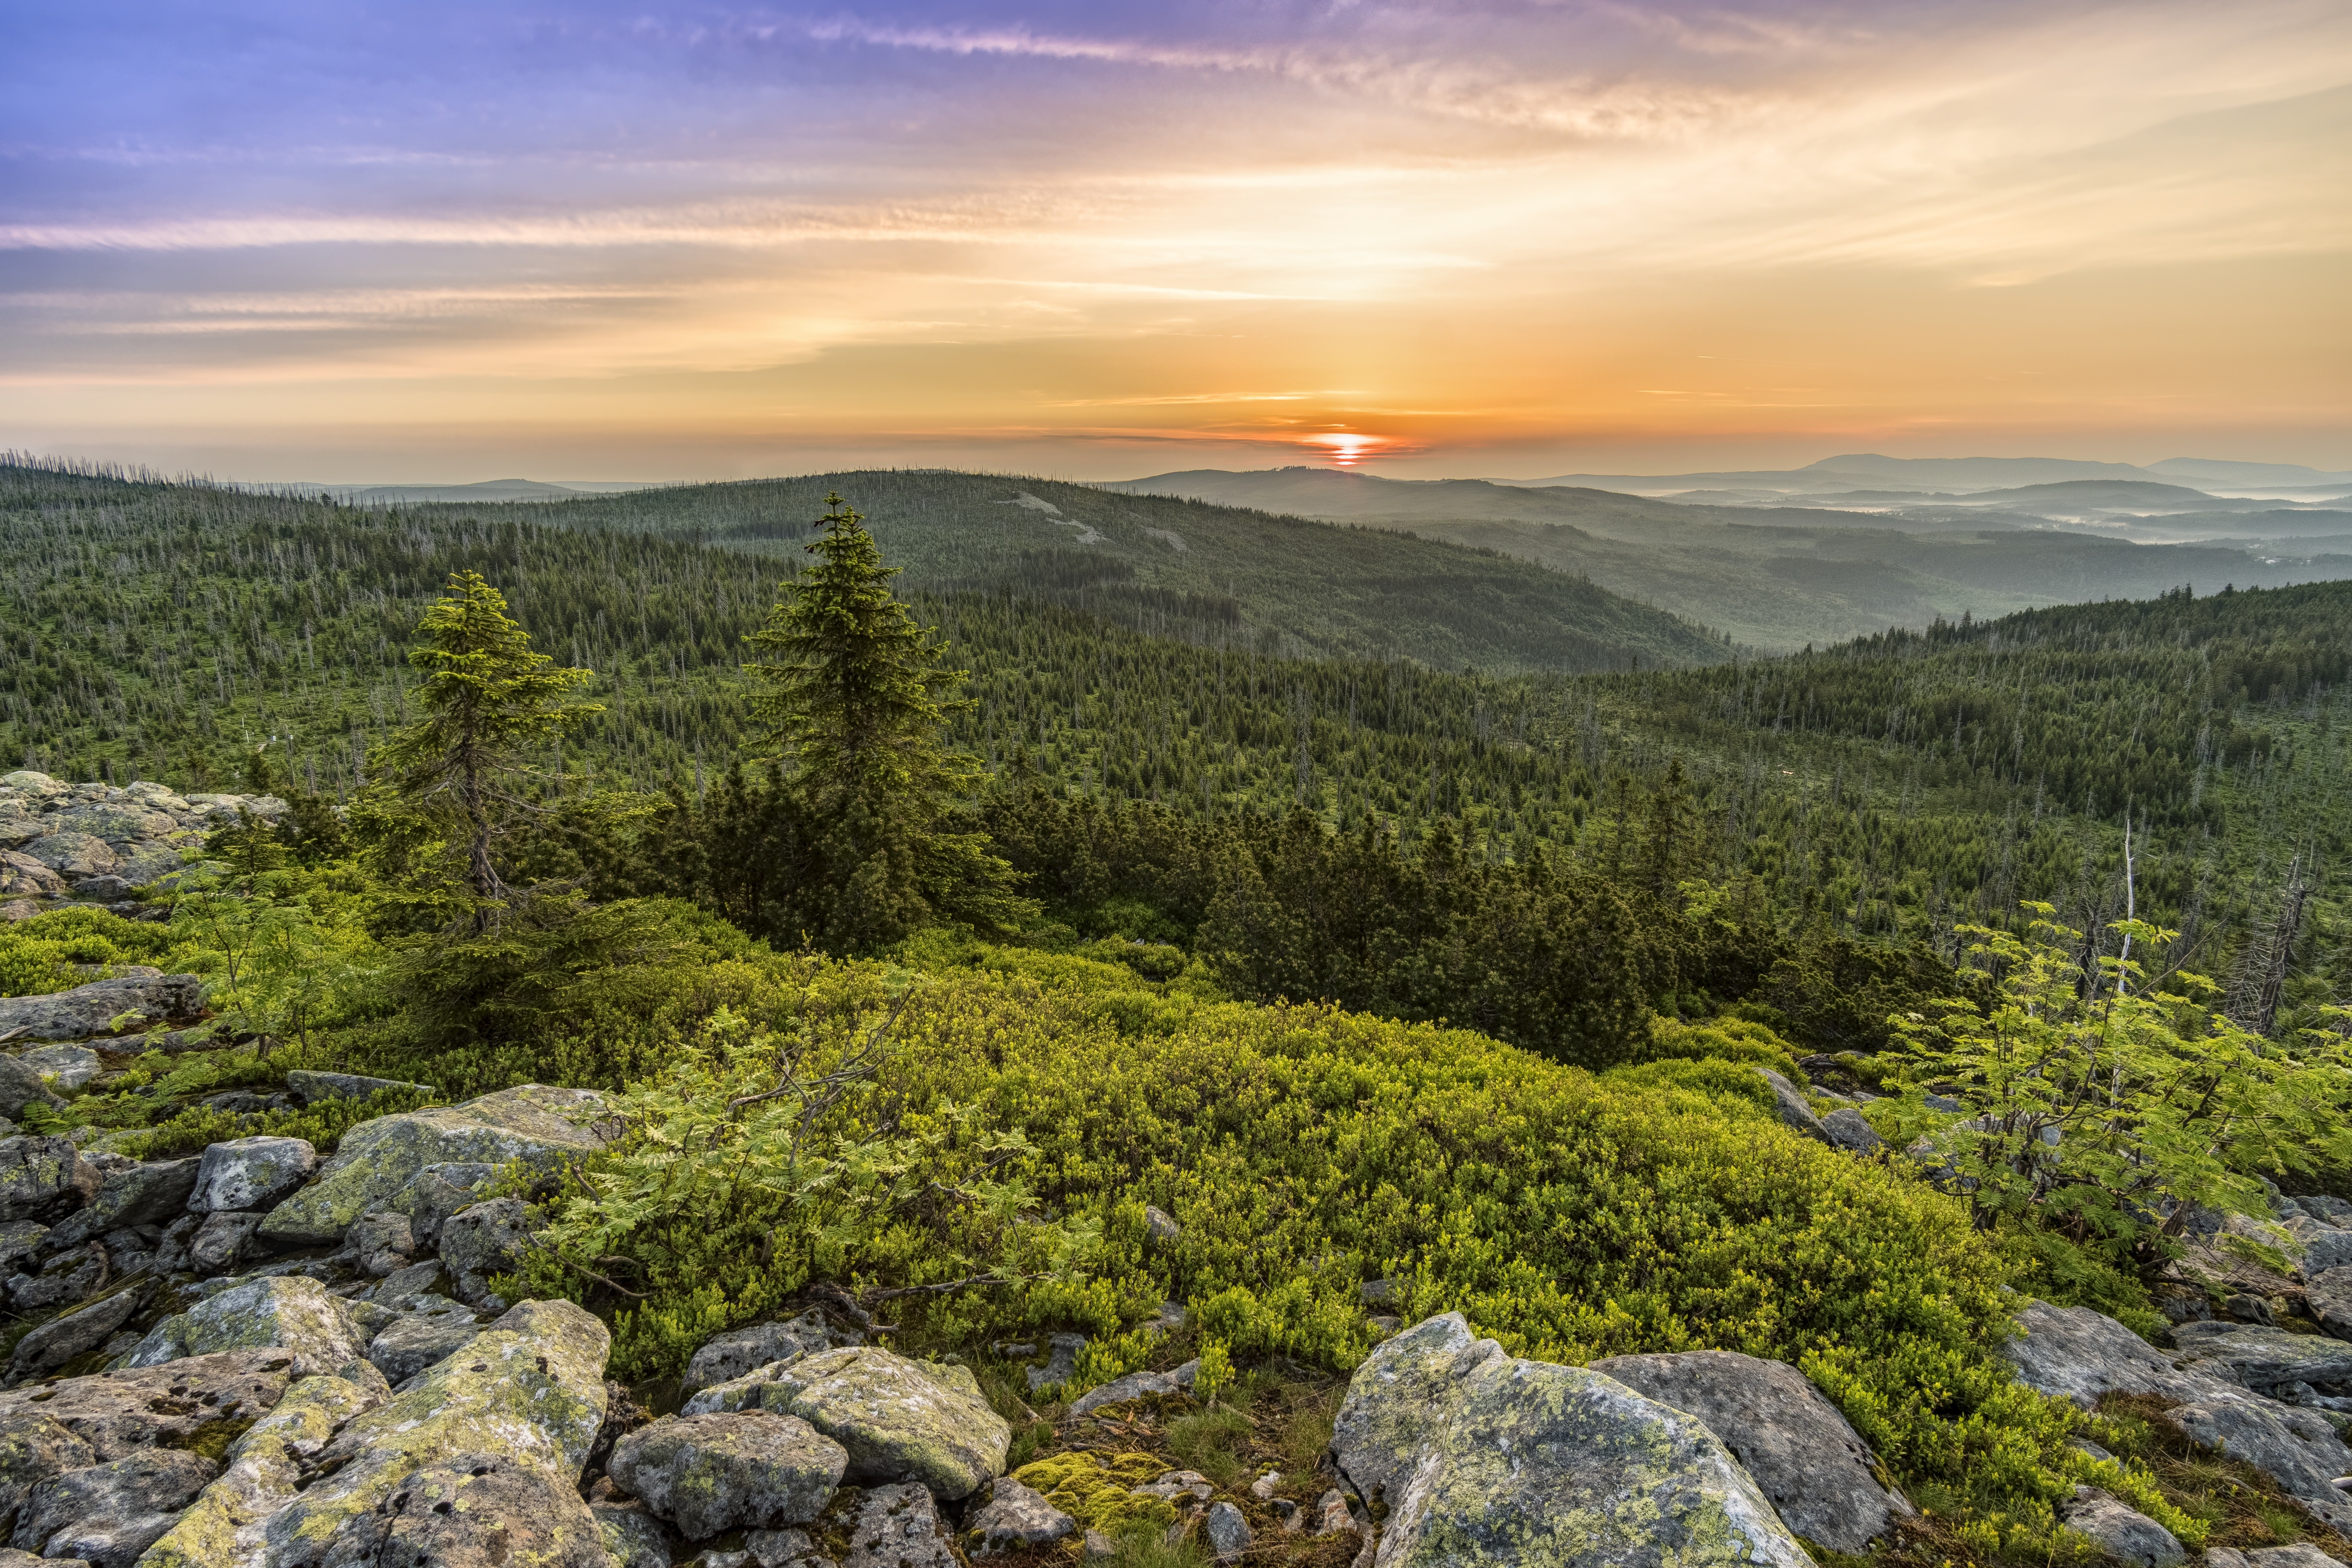
nature, mountainous landforms, sky, natural landscape, mountain, wilderness, vegetation, natural environment, atmospheric phenomenon, tree, highland, forest, hill, ridge, morning, nature reserve, biome, sunrise, national park, landscape, rock, cloud, tropical and subtropical coniferous forests, sunlight, leaf, fell, plant, plant community, mountain range, valley, hill station, tundra, sunset, terrain, chaparral, horizon, evening, state park, wildflower, temperate broadleaf and mixed forest, temperate coniferous forest, dawn, mount scenery, road, valdivian temperate rain forest, old growth forest, grassland